Tony Gonsolin

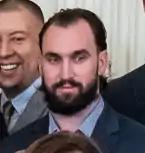
Gonsolin at the White House in 2021

Anthony Dennis Gonsolin (born May 14, 1994) is an American professional baseball pitcher for the Los Angeles Dodgers of Major League Baseball (MLB). He played college baseball for the Saint Mary's Gaels and was drafted by the Dodgers in the ninth round of the 2016 Major League Baseball draft. In 2019, he made his MLB debut.